Ignaz Feigerle

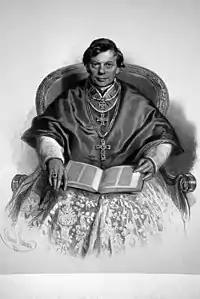
Ignaz Feigerle. Lithograph by Eduard Kaiser

Ignaz Feigerle (7 April 1795 in Biskupstwo, Mähren – 27 September 1863 in Ochsenburg) was a Catholic theologian and bishop of the Diocese of Sankt Pōlten.